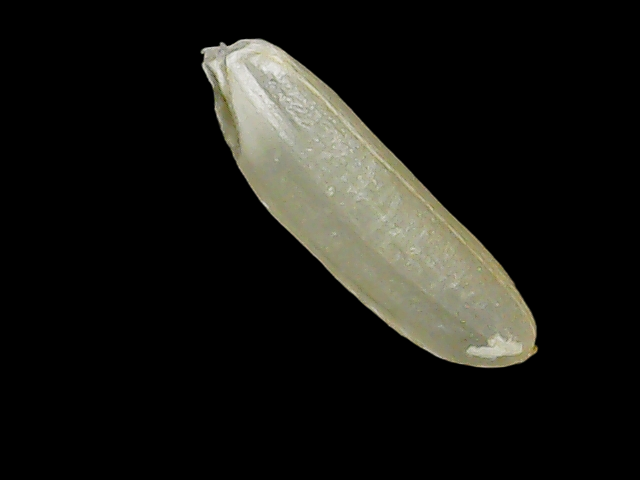
Rice variety: Binadhan21